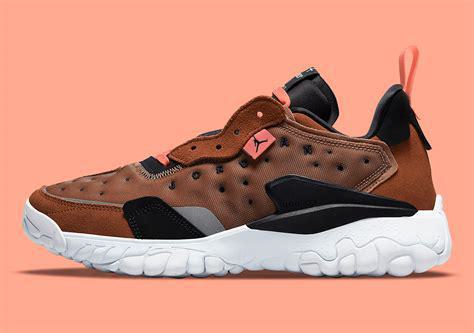
Brand: Jordan
Model: Delta 2